Toughest Cowboy

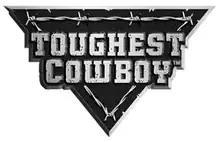

Toughest Cowboy is an American rodeo competition-based reality television program that followed twelve professional cowboys as they competed in the three professional roughstock rodeo events — bareback bronc riding, saddle bronc riding and bull riding in effort to win the Toughest Cowboy championship and the grand prize of a ranch in the American West. Originally created by Jac Sperling and Tommy Joe Lucia, "Toughest Cowboy" was a combination of athletic competition and personal retrospectives creating a new genre of television, known as "sports drama". The first broadcast aired April 8, 2007, on the Fox Sport Network (FSN). In 2009, Mark Burnett signed on to produce the series for Spike TV. Whiskey Falls composed the theme song.